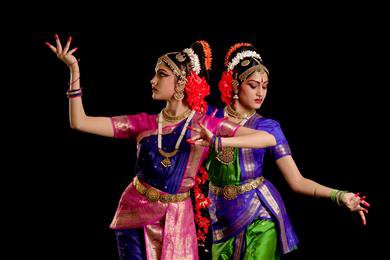
Dance form: kuchipudi